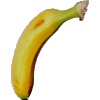
Label: Banana Lady Finger 1